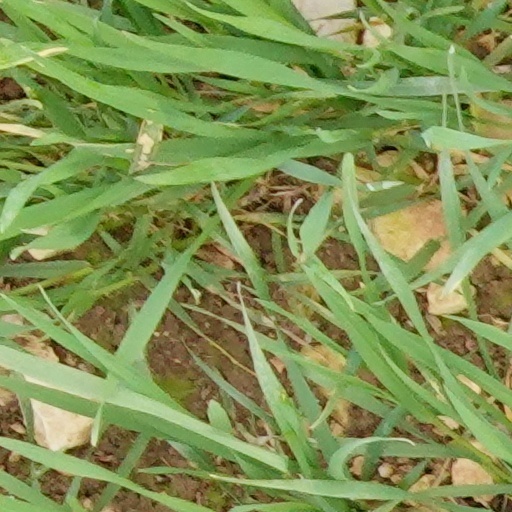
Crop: wheat